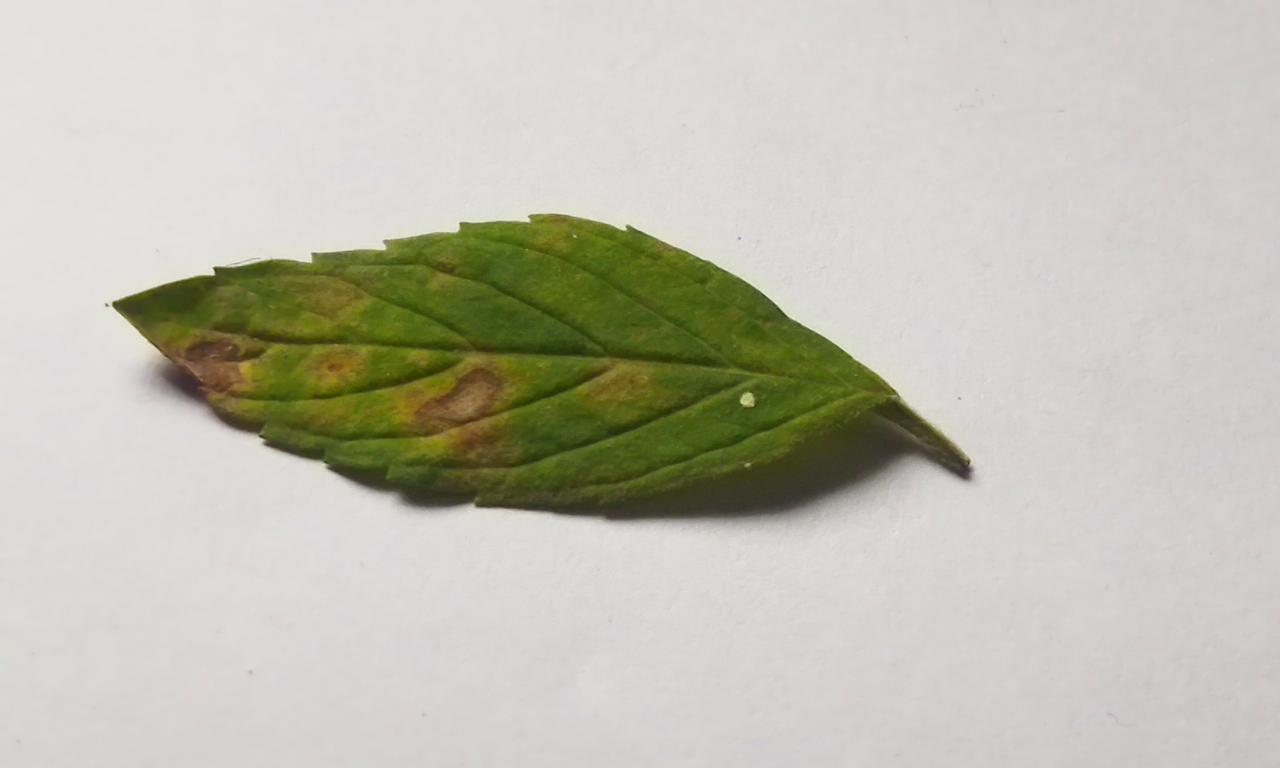
Label: Spoiled